Telopea speciosissima

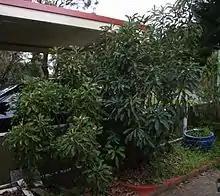
two green bushes growing in a garden bed next to a driveway

The New South Wales waratah was a popular garden plant at the beginning of the 20th century. It had been introduced early (1789) into the United Kingdom, and was reported flowering for the first time in 1809 at Springwell, the villa of one E. J. A. Woodford Esq. The Royal Horticultural Society awarded it an Award of Merit in 1914, and a First Class Certificate in 1922.